The Land of Hope (1921 film)

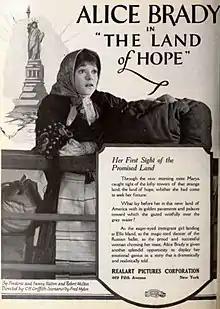
Advertisement

The Land of Hope is a lost 1921 American drama film directed by Edward H. Griffith and written by Fred Myton. The film stars Alice Brady, Jason Robards Sr., Ben Hendricks Jr., Schuyler Ladd, Larry Wheat, and Martha McGraw. The film was released in July 1921, by Realart Pictures Corporation.